Yaakov Galinsky

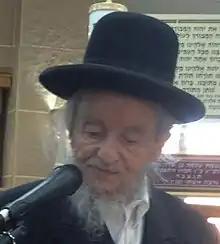

Rabbi Yaakov Yitzchak Galinsky (8 January 1921 - 23 January 2014) was described as "a scion of Yeshivas Novardok in Bialystok, and one of the last maggidim remaining in our generation."